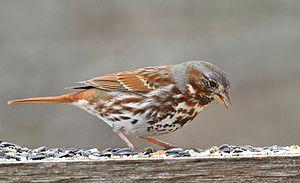
Cette liste des espèces d'oiseaux au Québec recense les taxons de ce groupe observés dans cette province du Canada. Elle provient de l'American Ornithologist Union en date du mois de janvier 2019. Elle comprend 470 espèces dont :
Cette liste des oiseaux au Canada provient de Bird Checklists of the World en date du mois de juillet 2018.